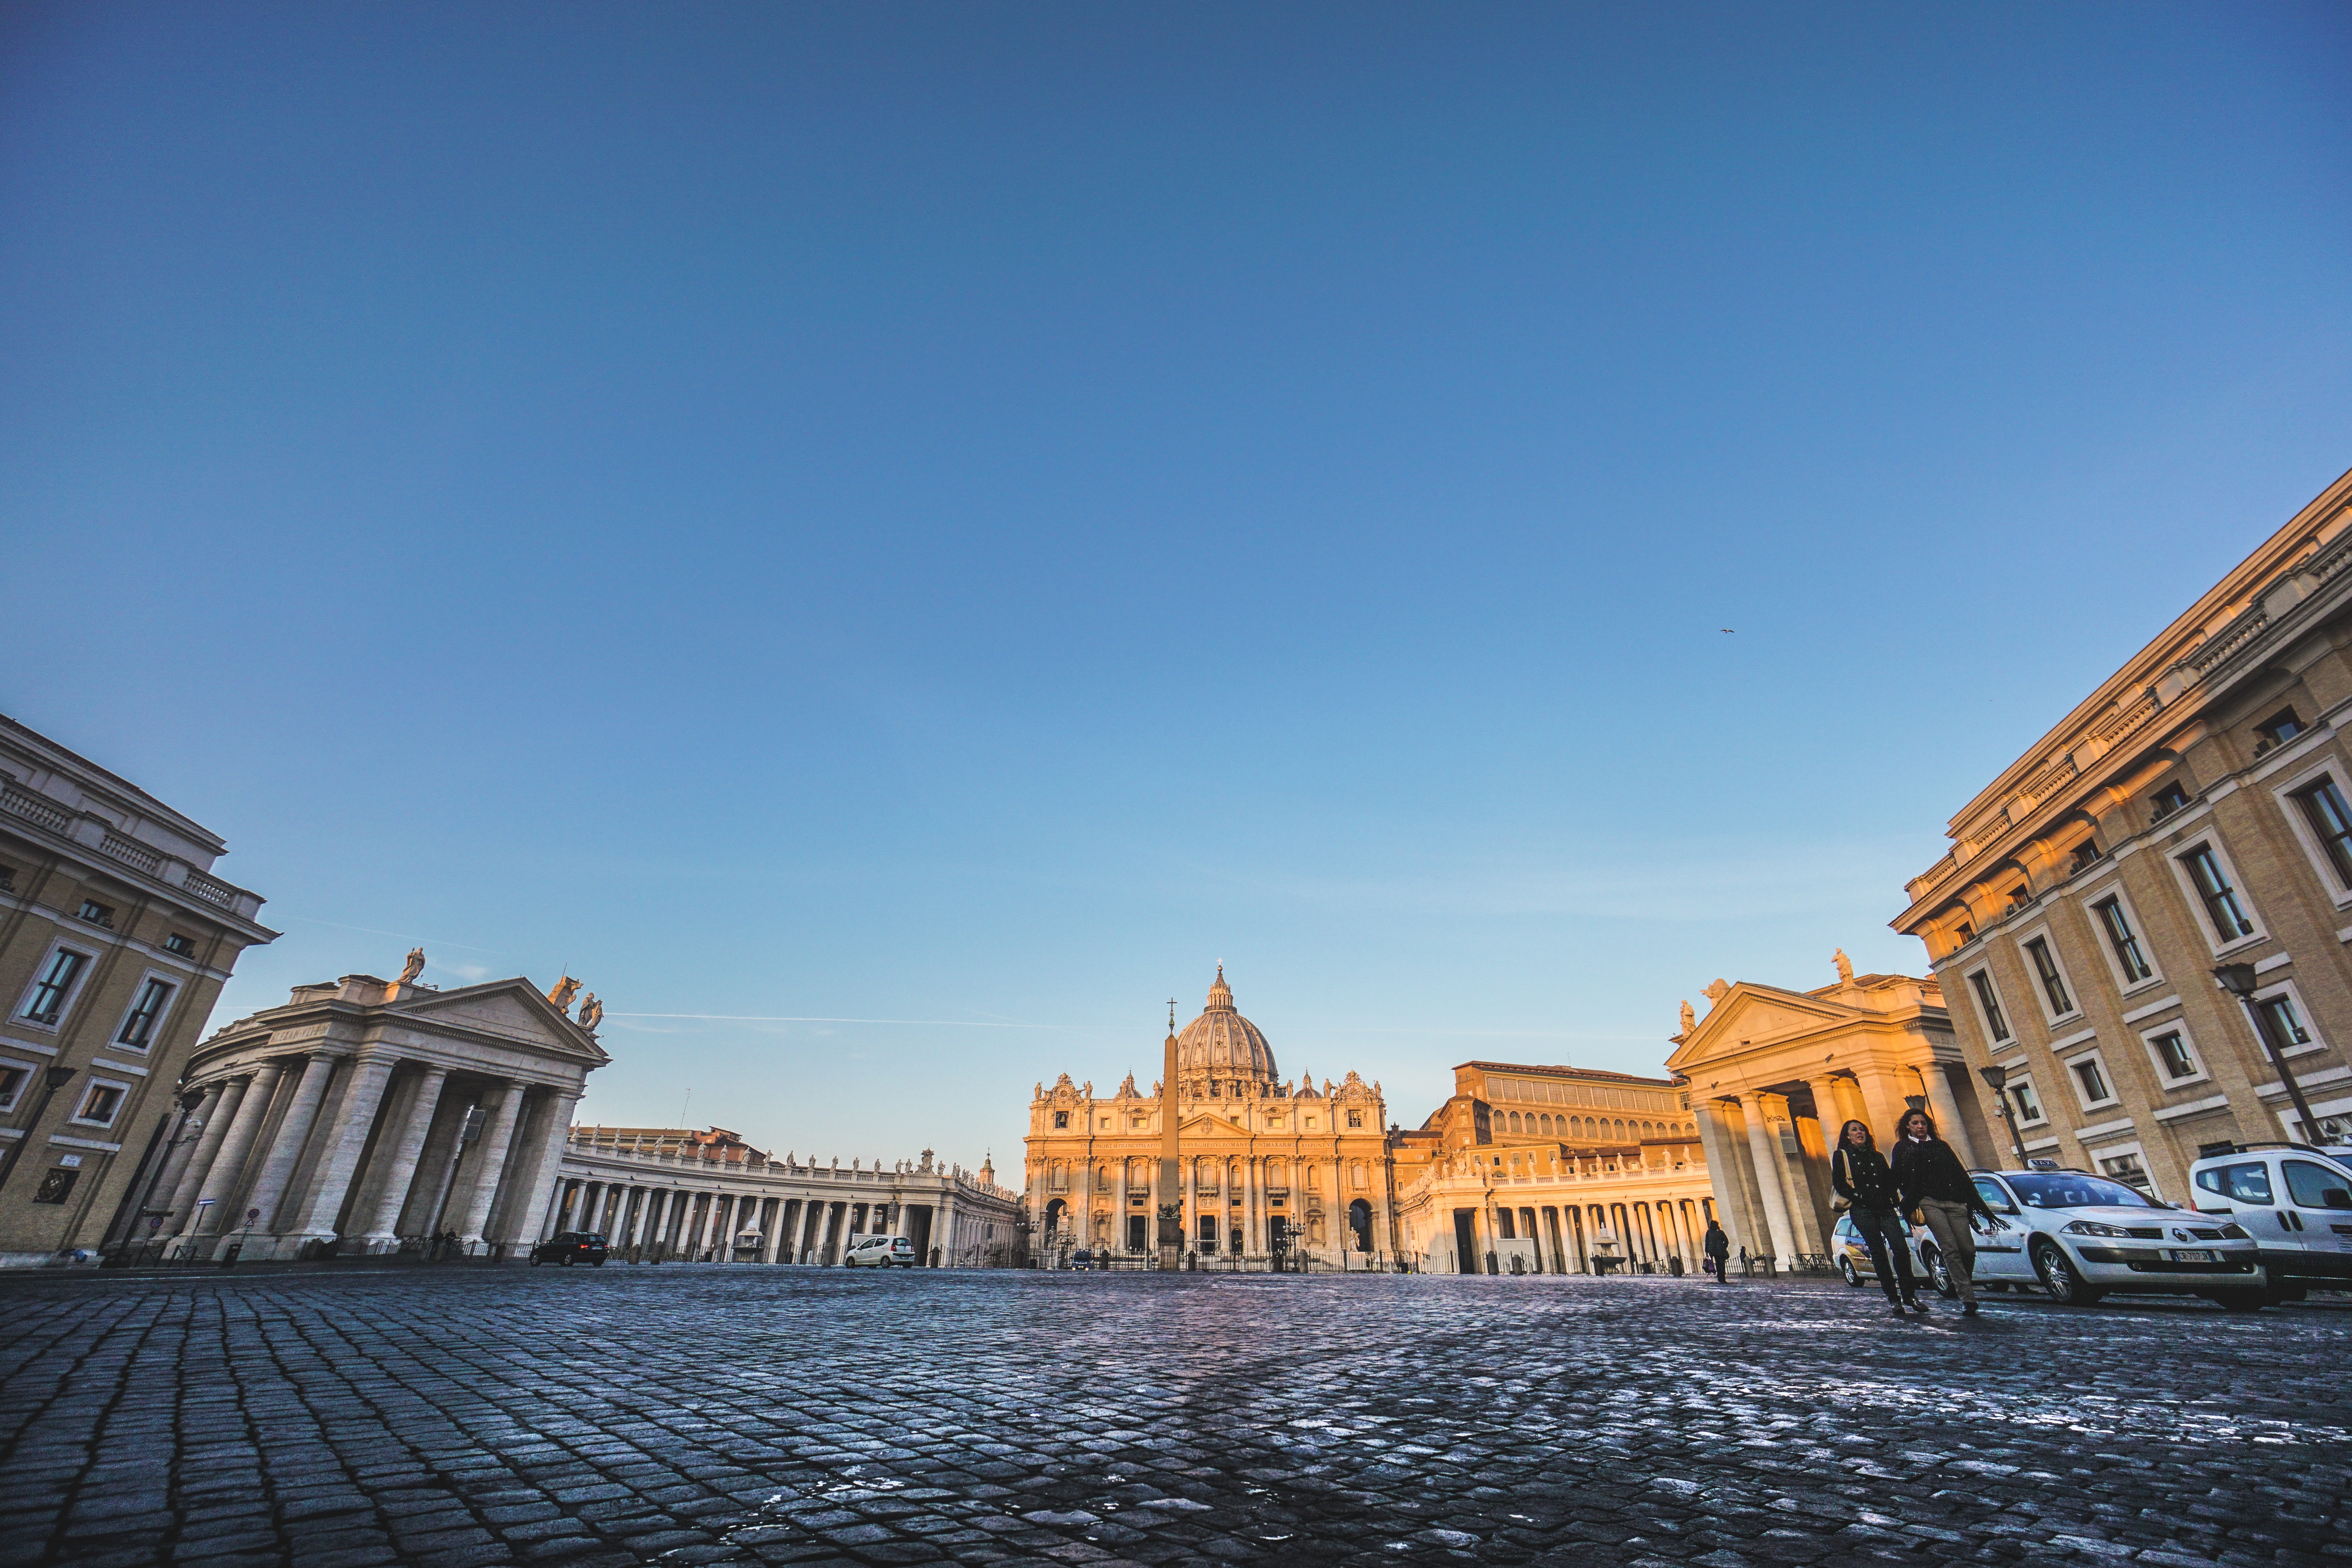
sky, town, palace, city, river, cityscape, panorama, vacation, travel, evening, landmark, tourism, waterway, human settlement